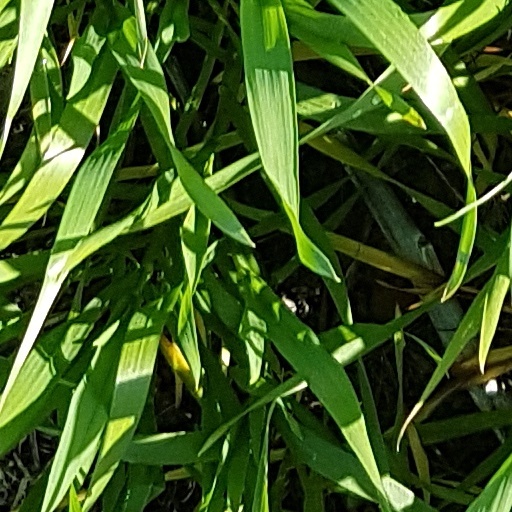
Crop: wheat